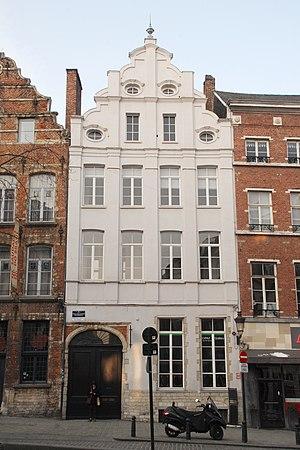
Belgique - Bruxelles - Place de la Vieille Halle aux Blés n°29 - Maison de la Clé Dorée (Den Gulden Sleutel) This is a photo of a monument in Brussels, number: 2043-0040/0
La « Maison de la Clé d'Or » est une maison de style baroque située au numéro 29 de la place de la Vieille Halle aux Blés à Bruxelles.
La place de la Vieille Halle aux Blés est une très vieille place du centre de Bruxelles, en Belgique, bordée de nombreuses maisons classées dont plusieurs remarquables maisons de style baroque.
Cet article recense le patrimoine immobilier protégé à Bruxelles-ville. Le patrimoine immobilier protégé fait partie du patrimoine culturel en Belgique.